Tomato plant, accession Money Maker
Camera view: vertical (180 deg); turntable rotation: 210 degrees
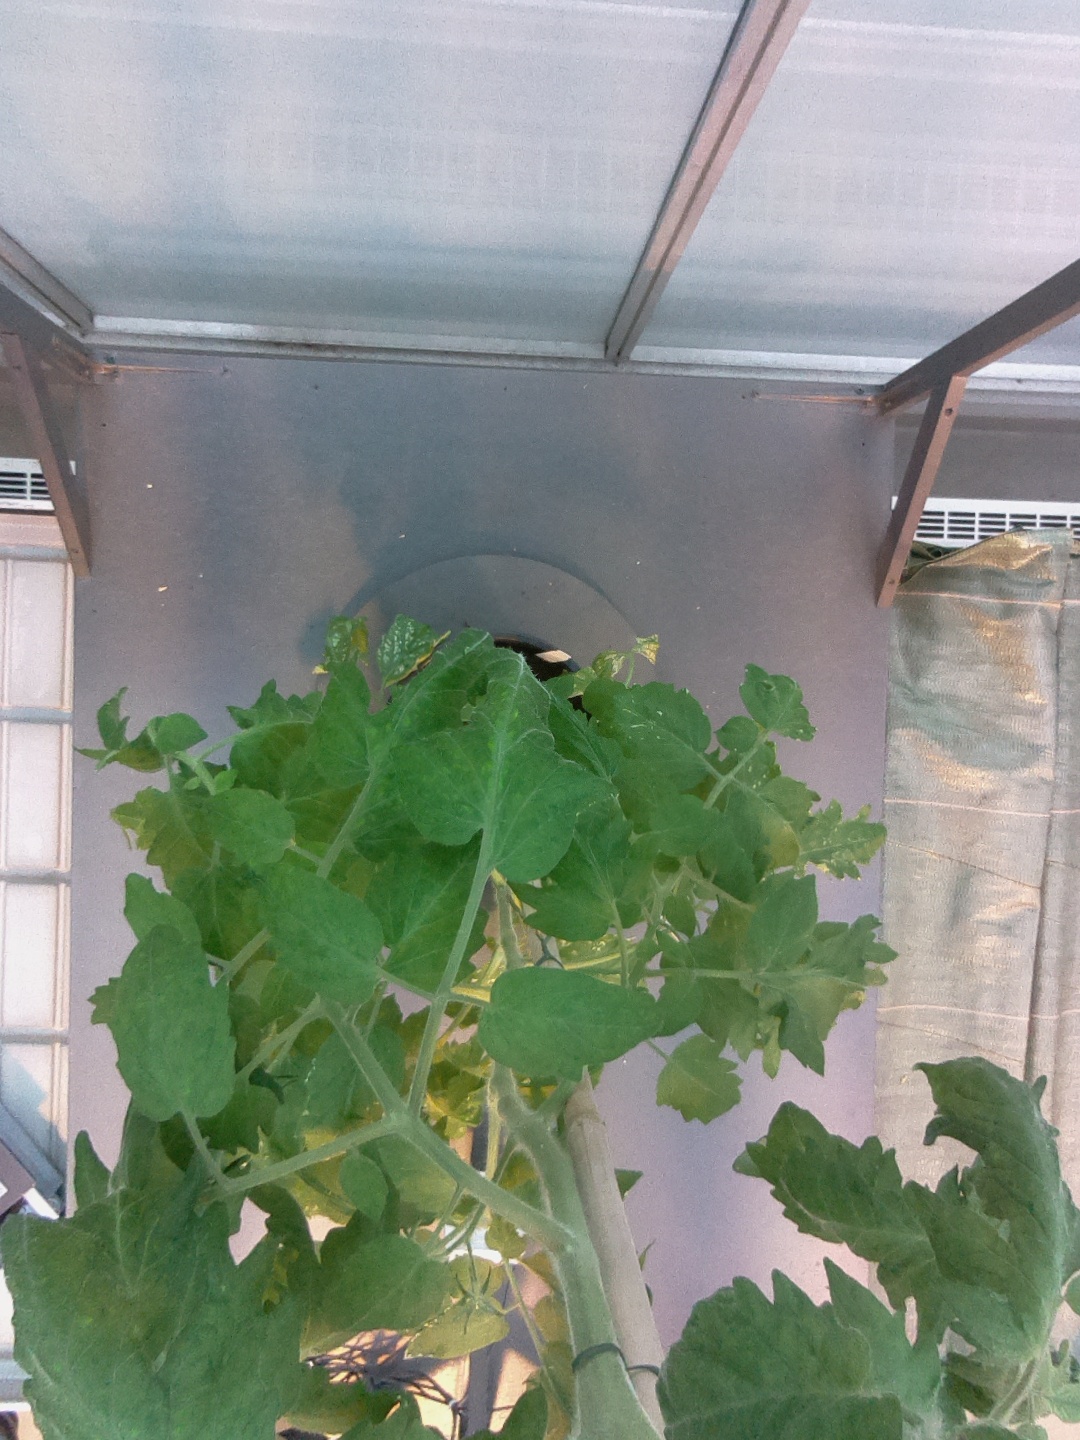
BBCH growth stage 67: Full flowering, 70%-80% of flowers open, more petals falling